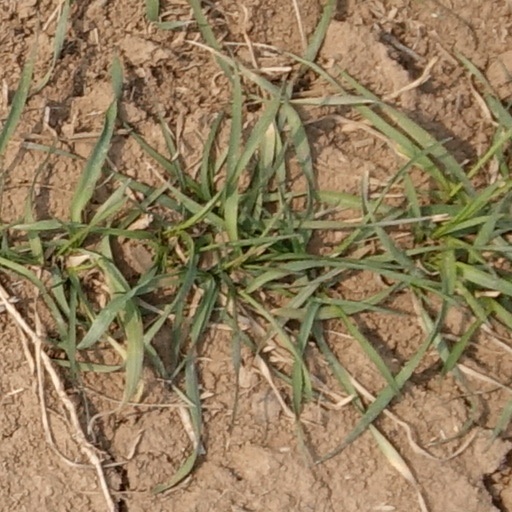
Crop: wheat